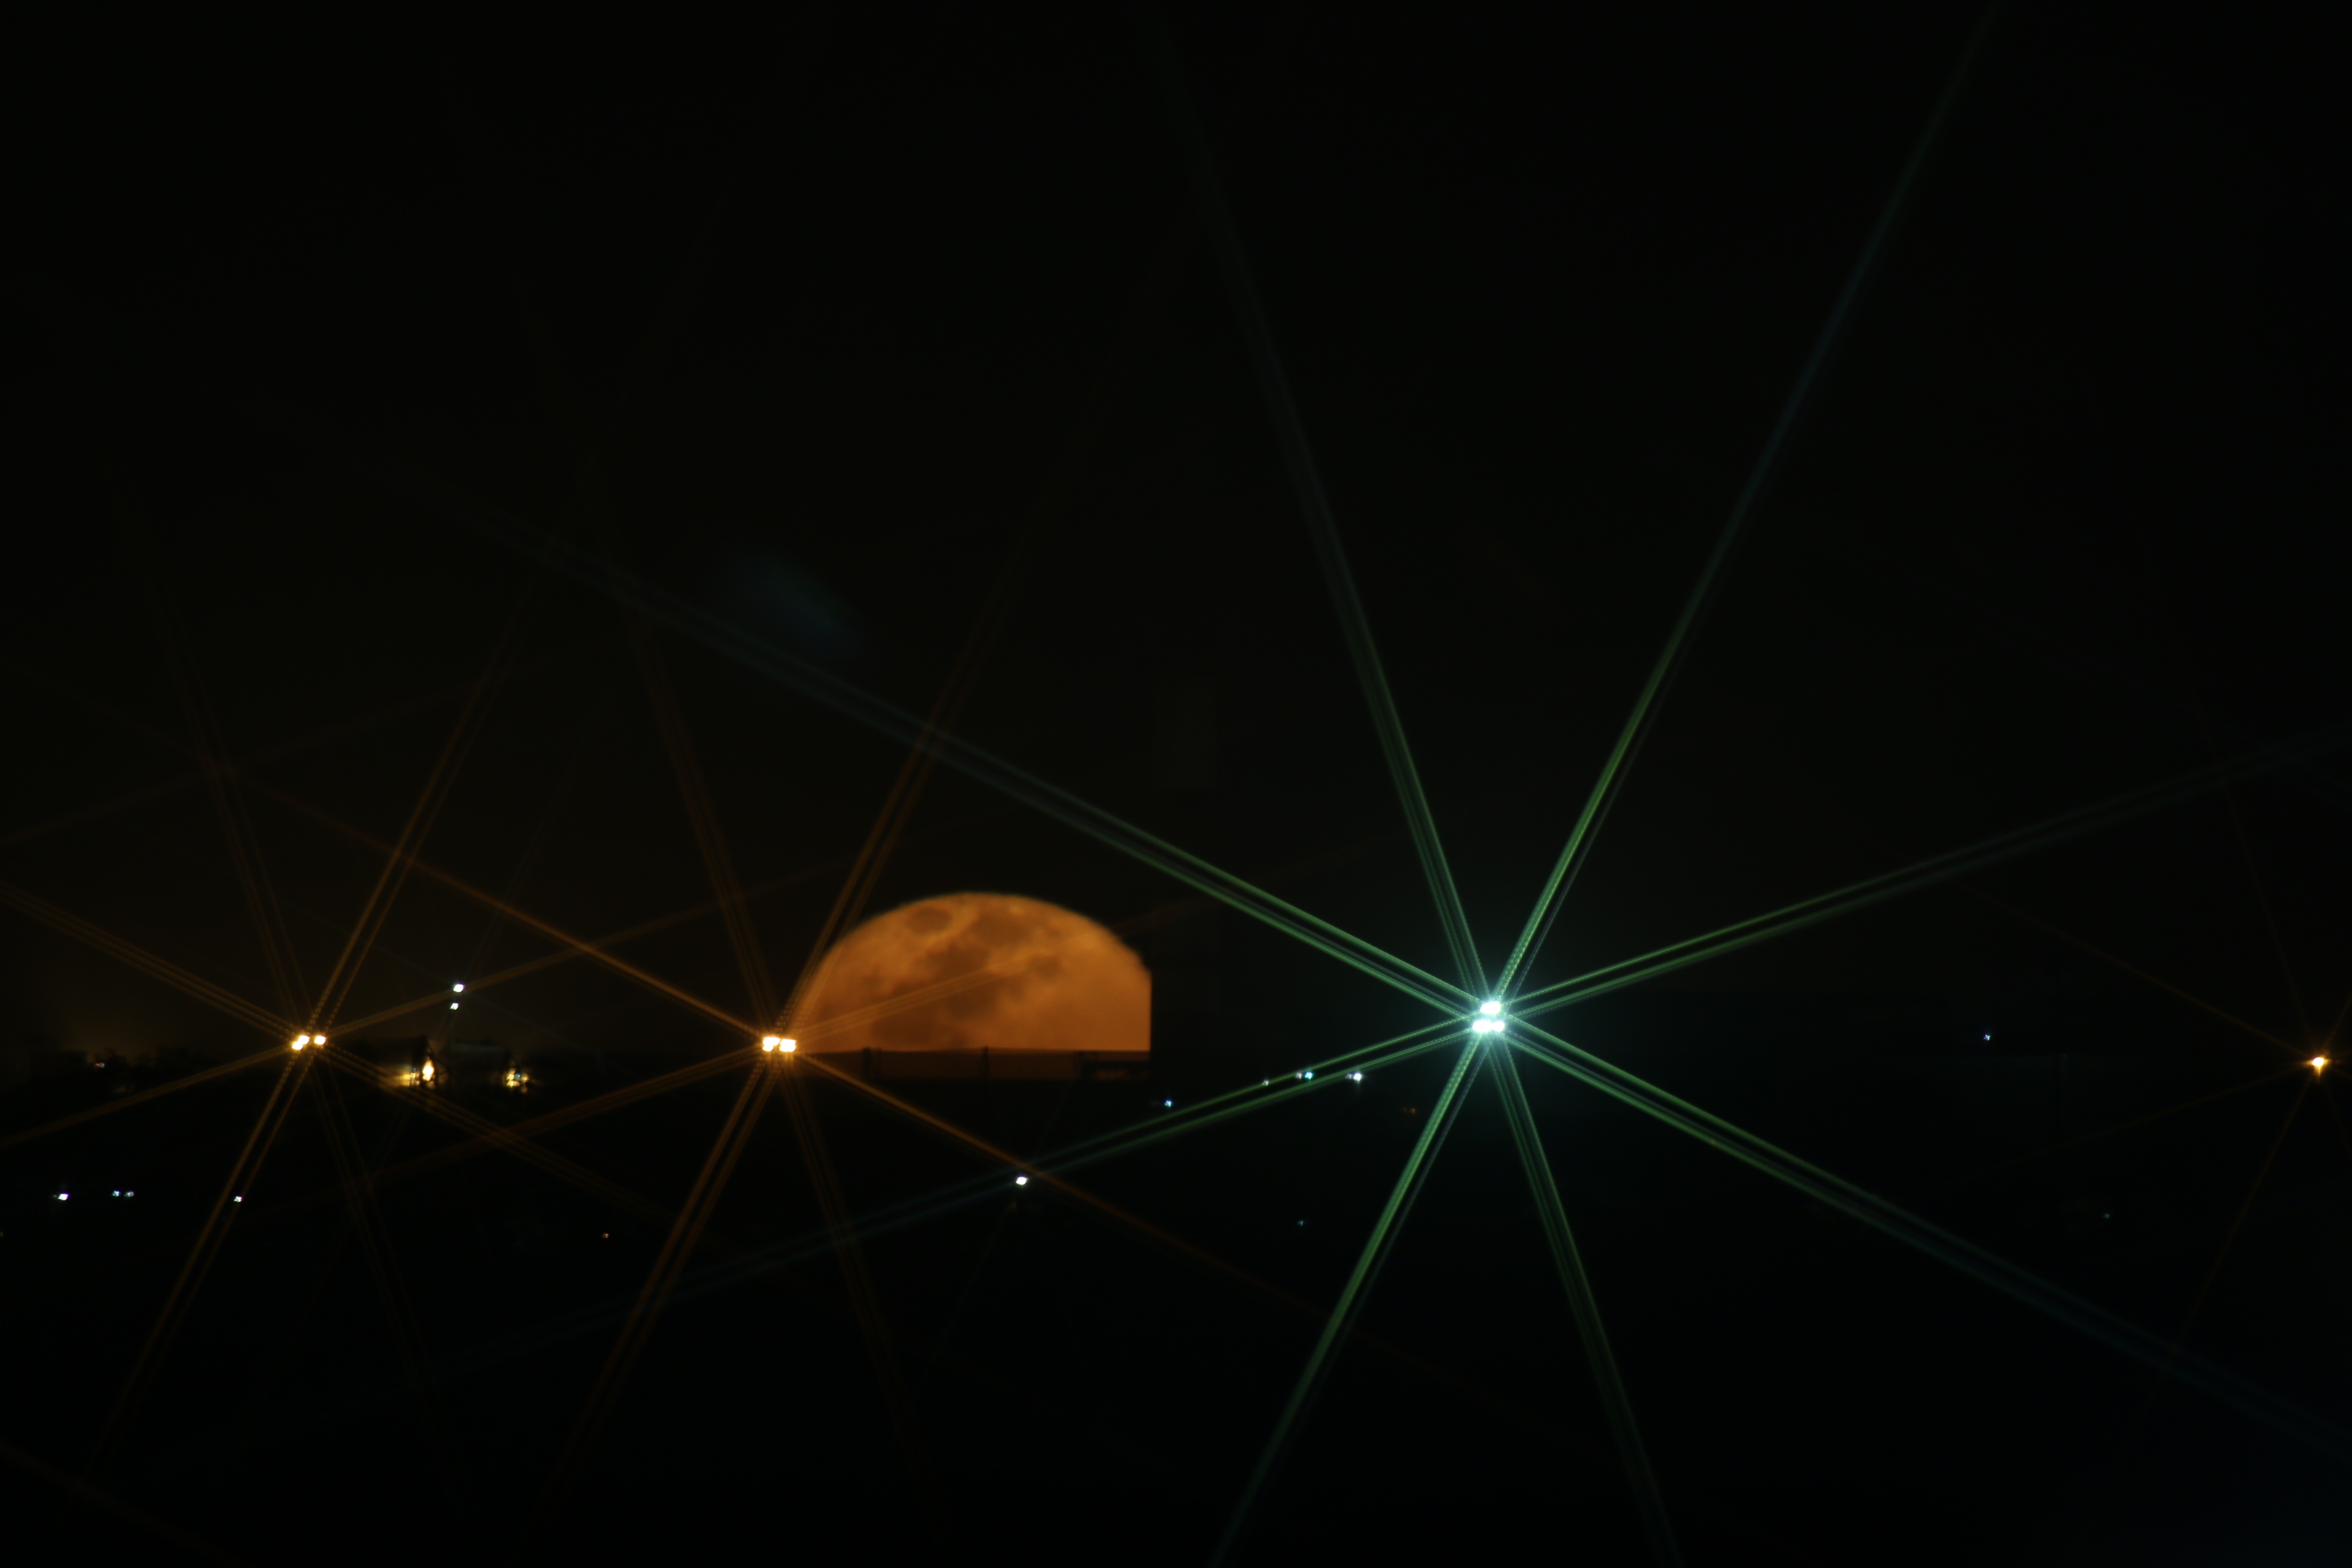
light, night, sunlight, star, line, reflection, darkness, lighting, circle, lens flare, shape, astronomical object, atmosphere of earth, computer wallpaper